Keloid

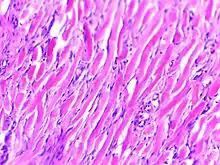
Micrograph of keloid. Thick, hyalinised collagen fibres are characteristic of this aberrant healing process. H&E stain.

People who have ancestry from Sub-Saharan Africa, Asia, or Latin America are more likely to develop a keloid. Among ethnic Chinese in Asia, the keloid is the most common skin condition. In the United States, keloids are more common in African Americans and Hispanic Americans than European Americans. Those who have a family history of keloids are also susceptible since about 1/3 of people who get keloids have a first-degree blood relative (mother, father, sister, brother, or child) who also gets keloids. This family trait is most common in people of African and/or Asian descent.